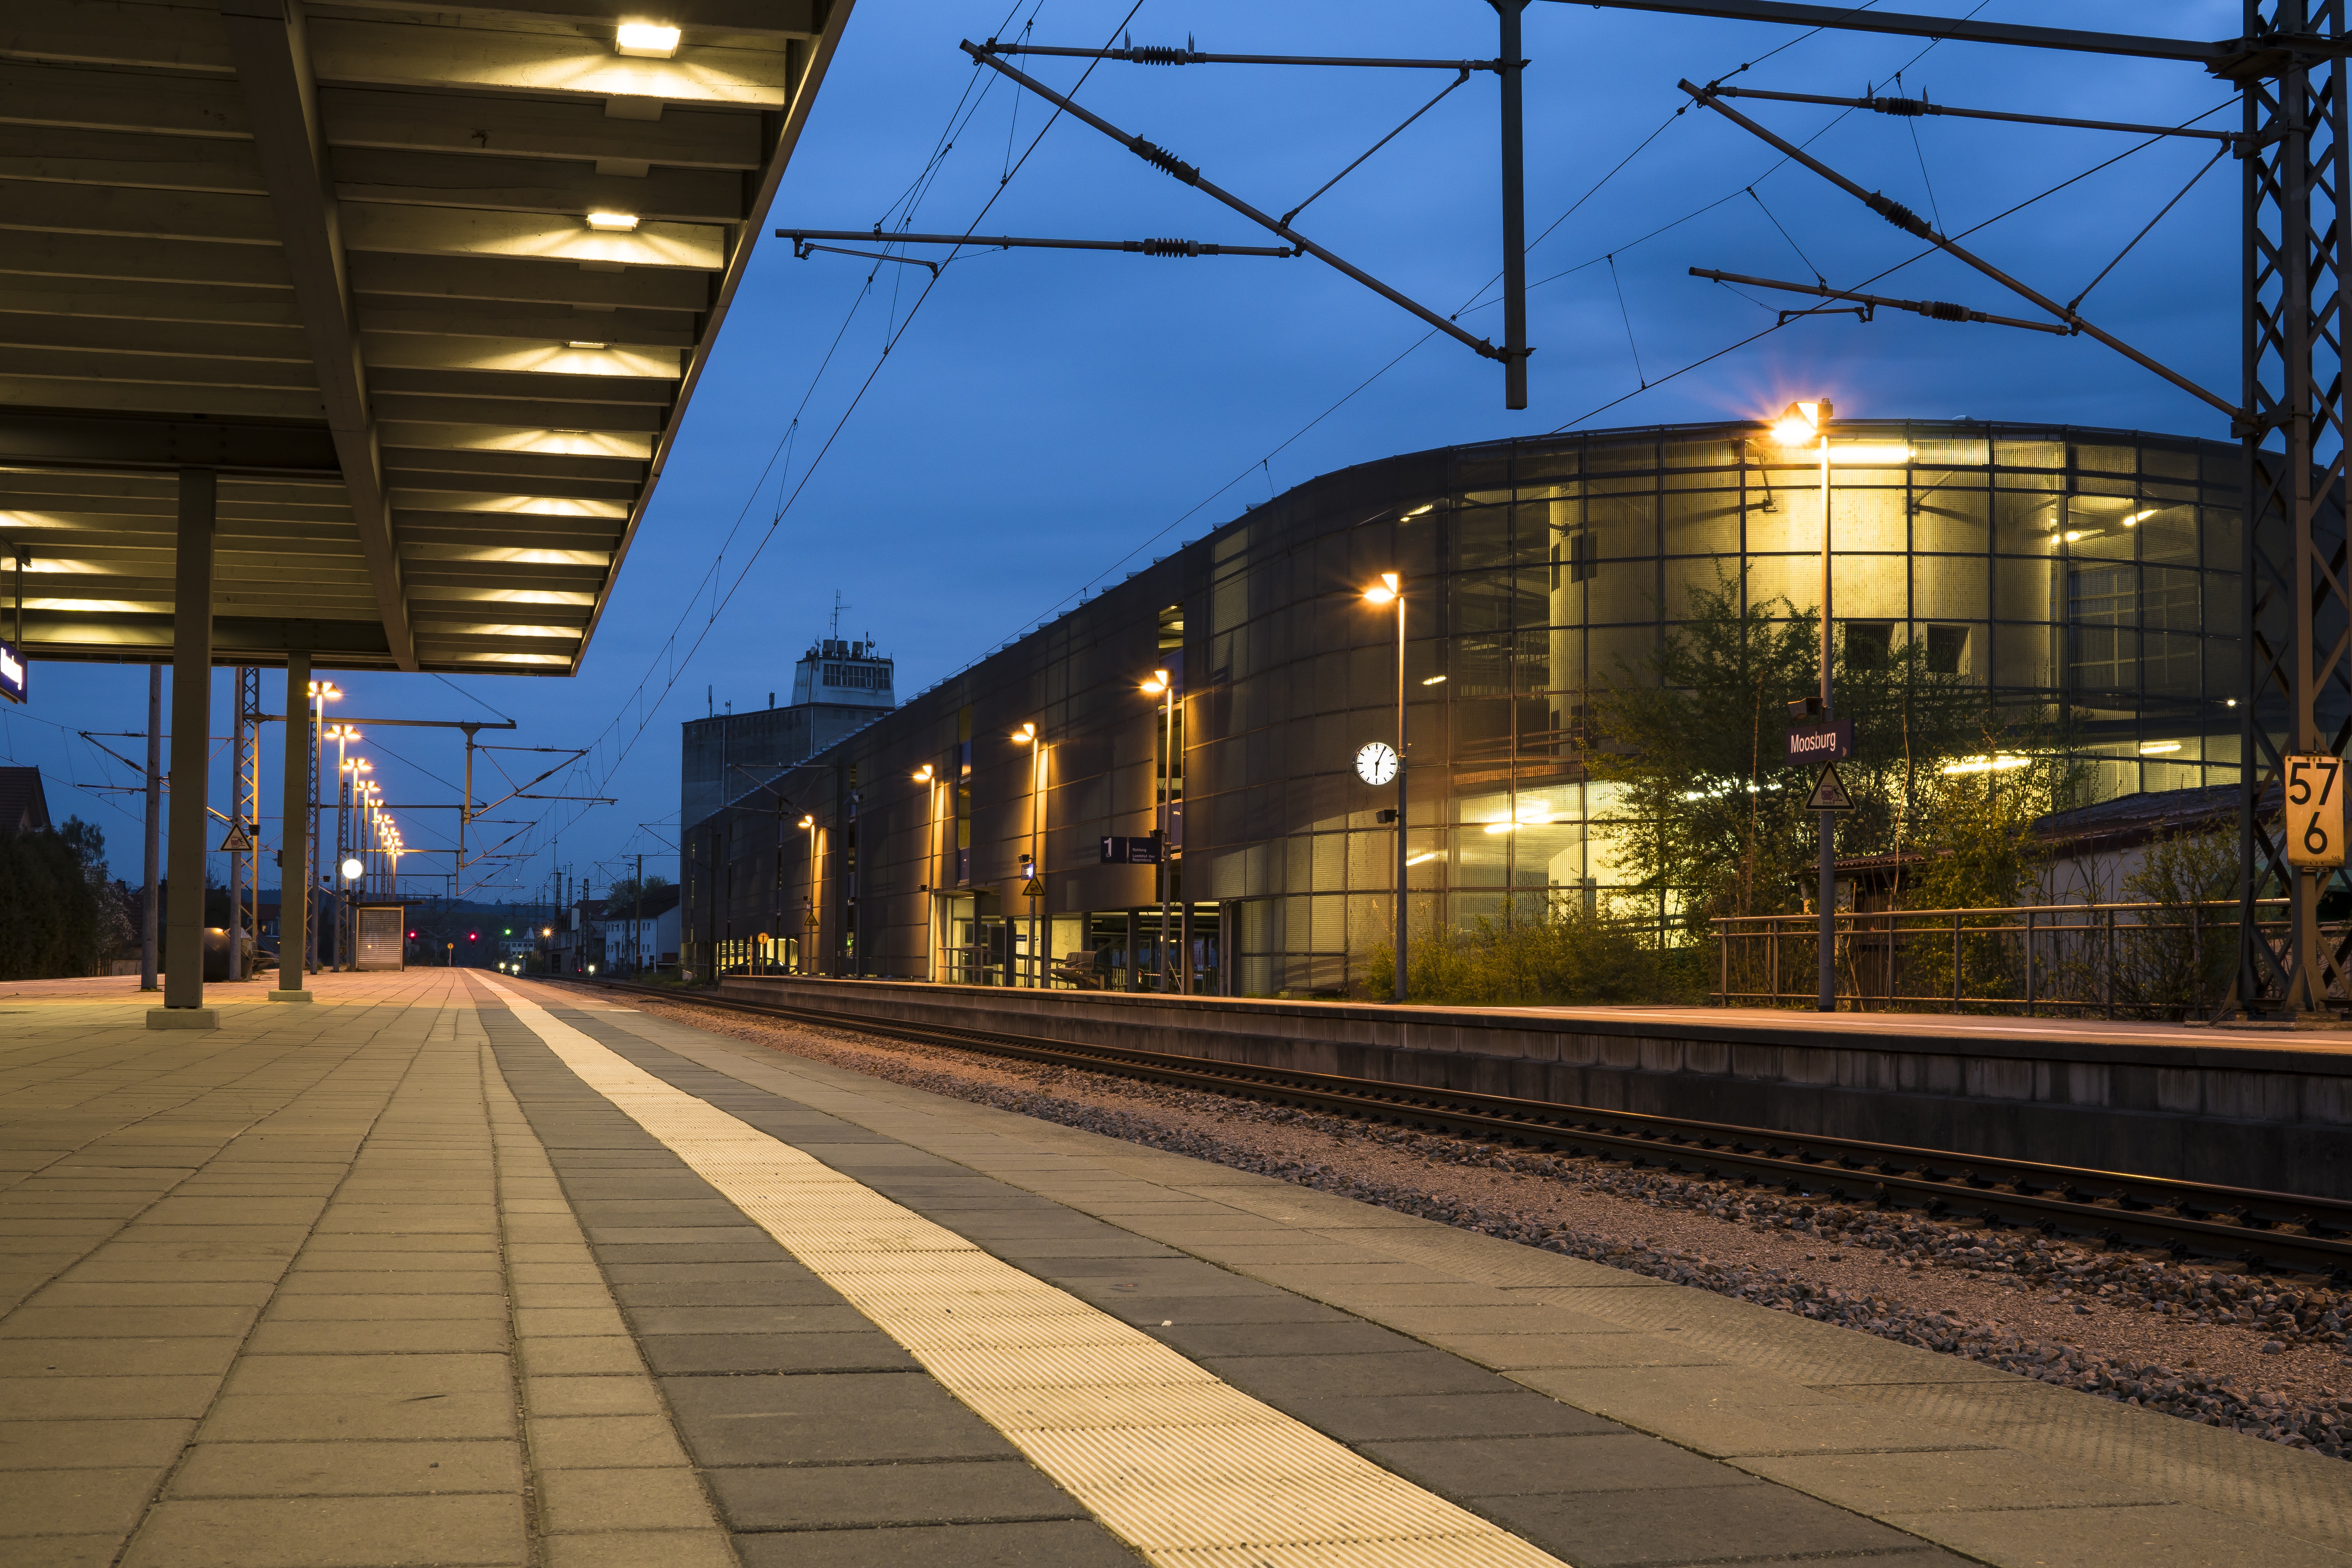
sky, railway, night, morning, clock, train, transport, evening, vehicle, traveler, train station, platform, lighting, public transport, clock face, lamps, railroad track, stop, railway station, seemed, rail transport, gleise, railway tracks, public means of transport, rail traffic, catenary, railway rails, urban area, metropolitan area